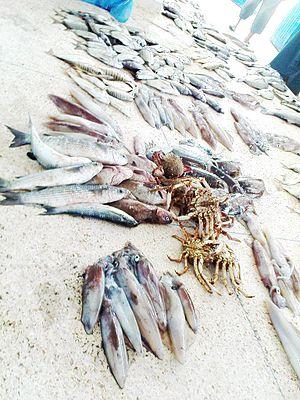
Marché de poisson a taghazout village العربية: سوق السمك بتغازوت بنواحي مدينة اكادير المغربية